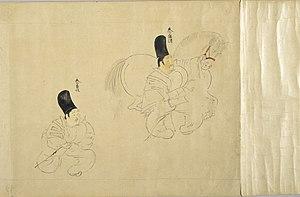
Copie du Zuijin teiki emaki, rouleau enluminé japonais du XIIIe siècle, réalisée par Kanō Kazunobu au XIXe siècle.
Le Rouleau enluminé des gardes impériaux ou Rouleau enluminé de la cavalerie de la garde impériale était un emaki datant de l’époque de Kamakura. Probablement réalisé vers 1247, il présente neuf portraits équestres de gardes impériaux dans le style nise-e. L’œuvre est classé parmi les trésors nationaux du Japon qui regroupent les biens les plus exceptionnels du patrimoine culturel japonais.